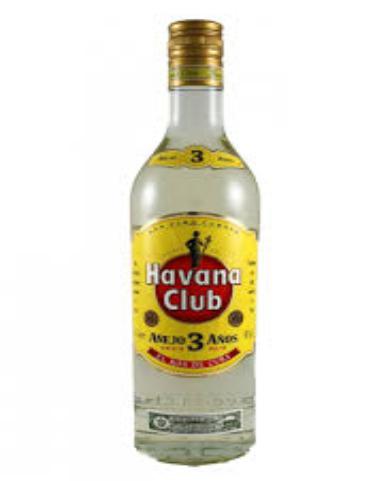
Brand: Havana Club
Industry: Necessities